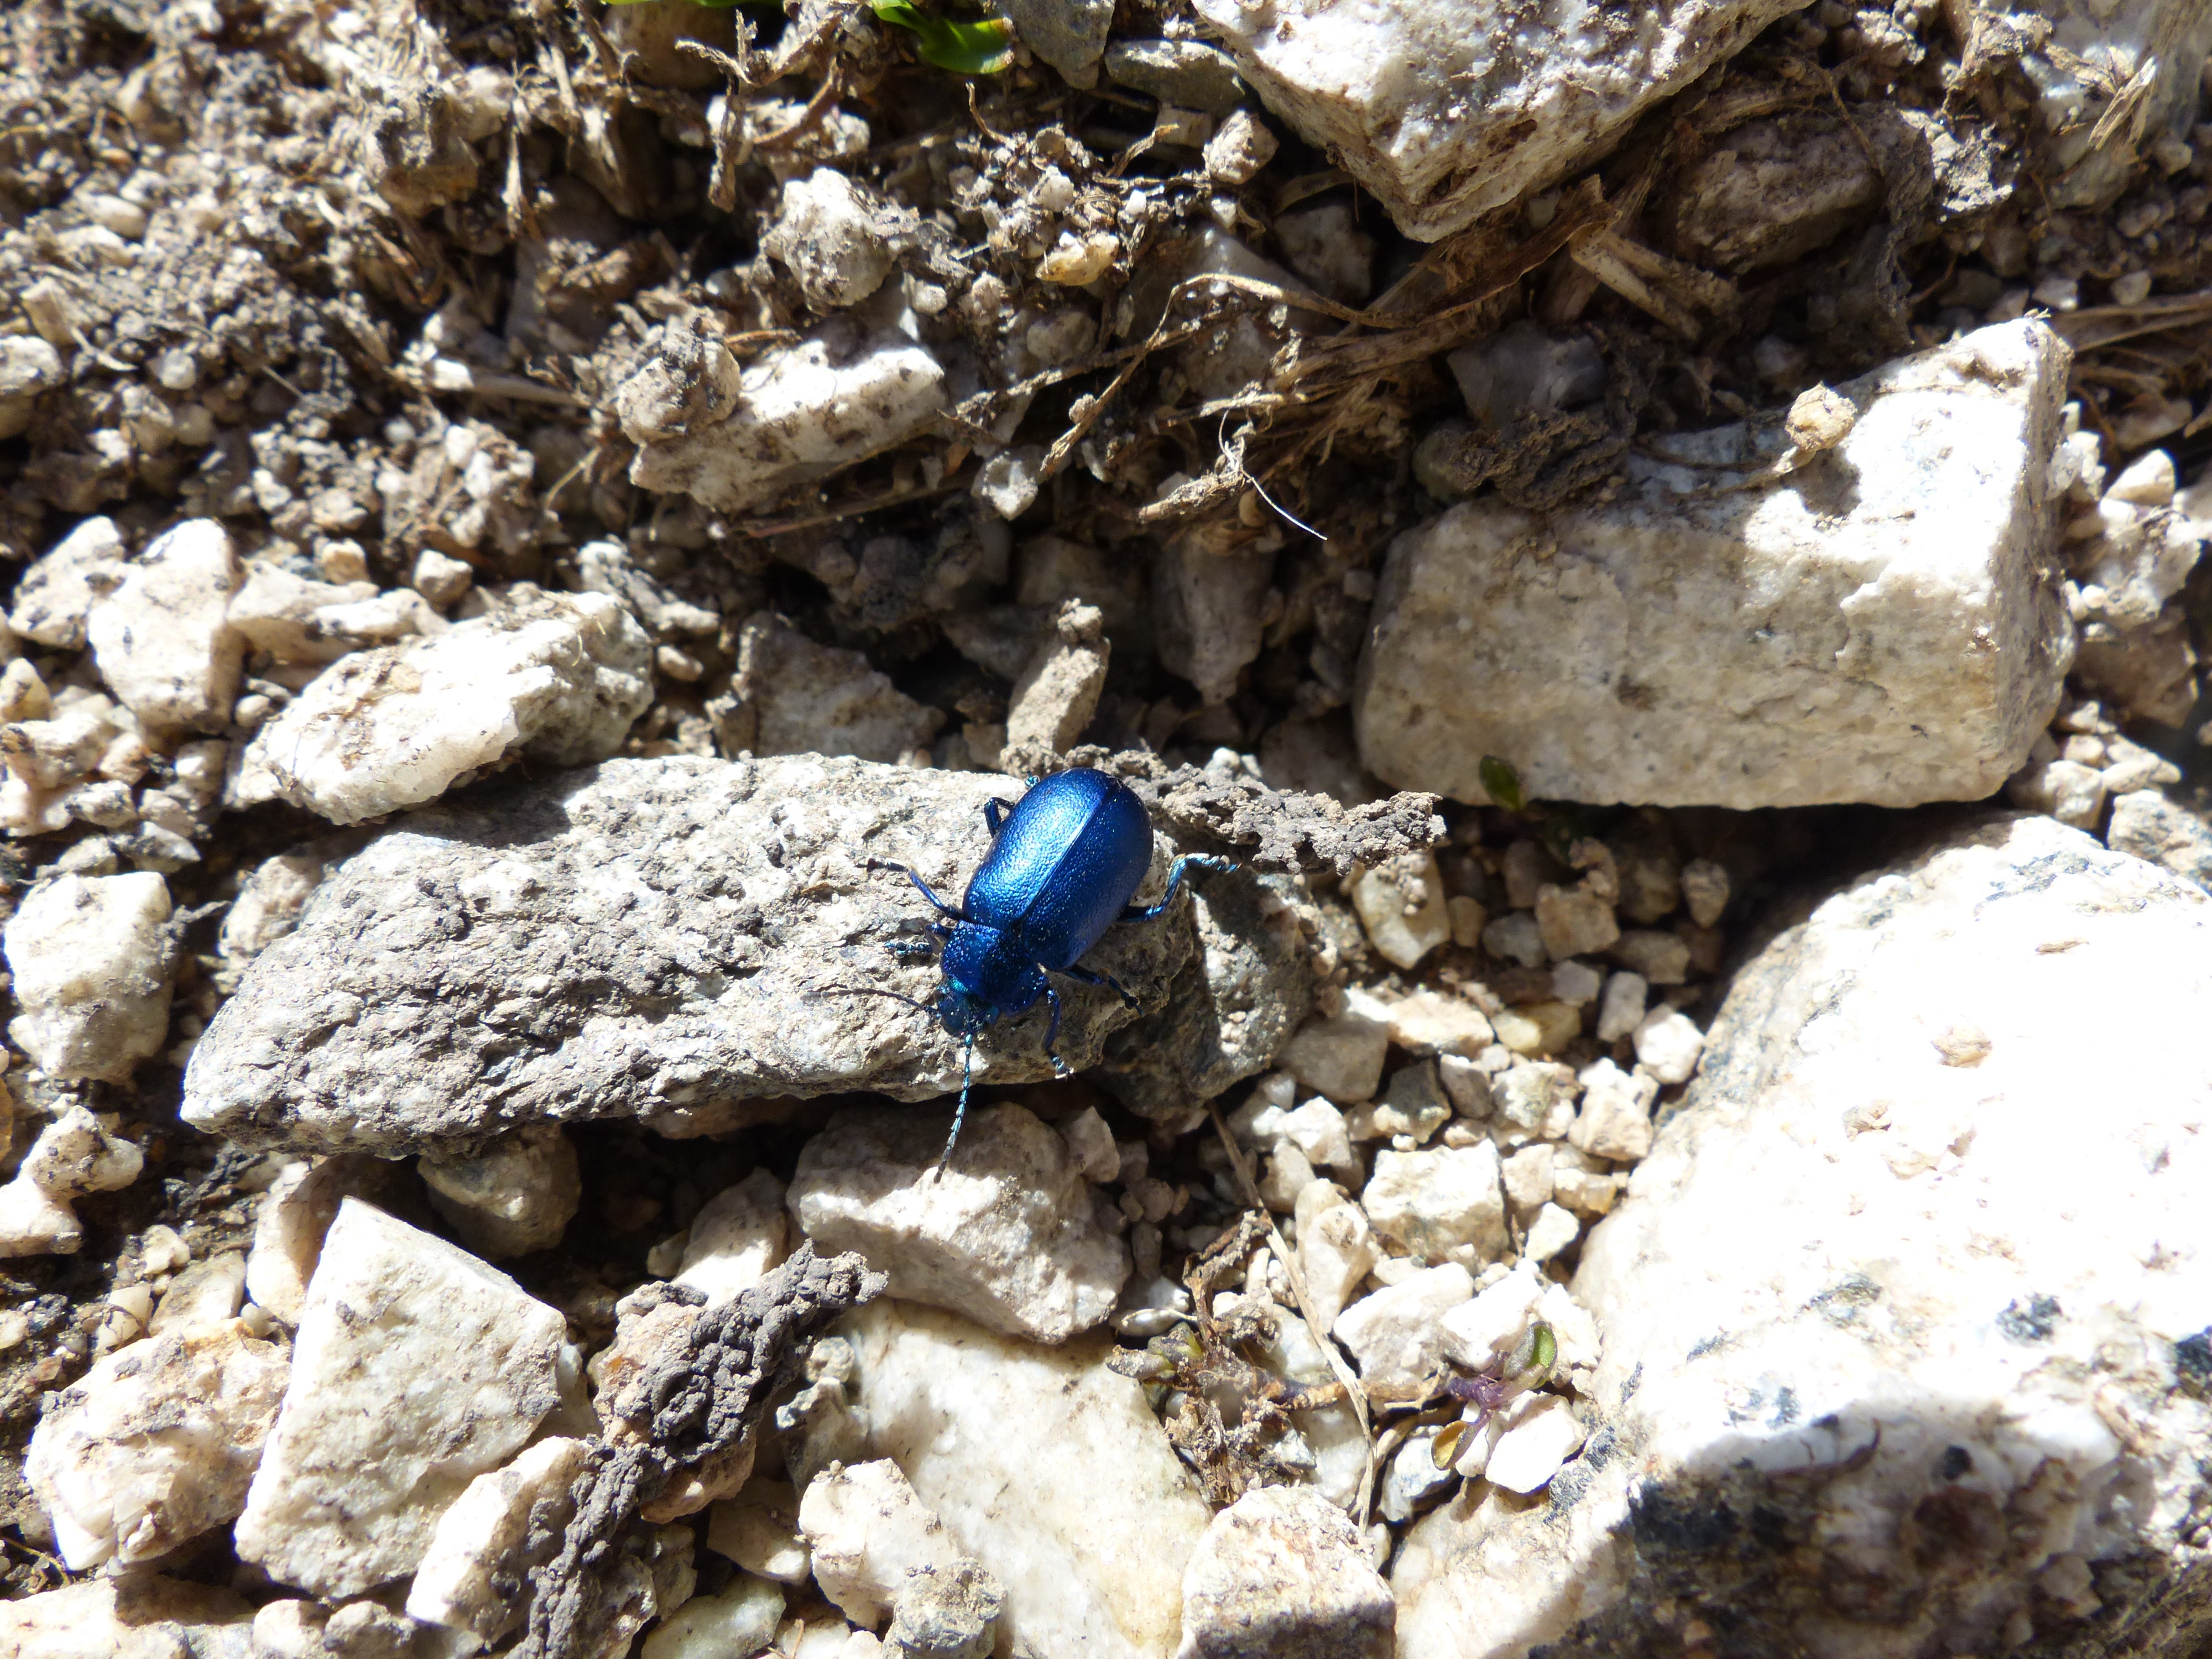
flower, insect, soil, blue, fauna, invertebrate, beetle, chrysomelidae, macro photography, leaf beetle, glazed includes, oreina speciosissima, oreina, oreina spec